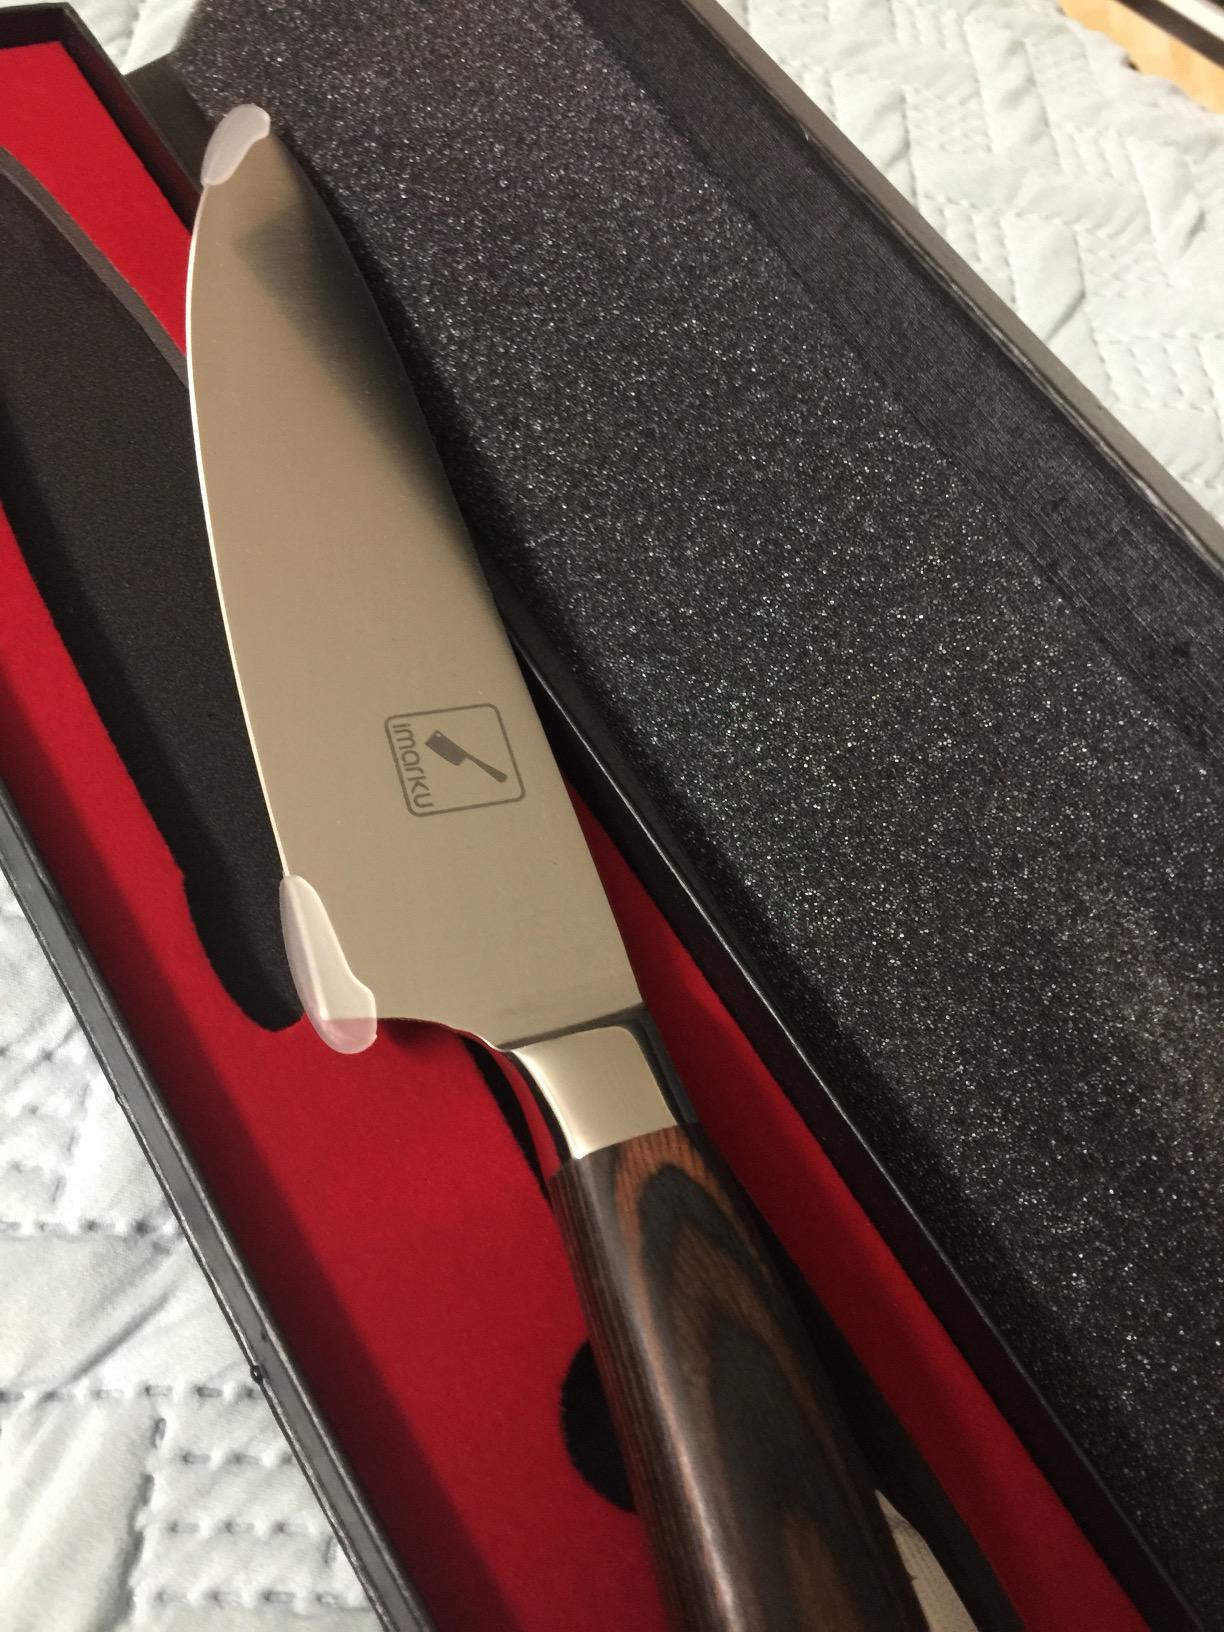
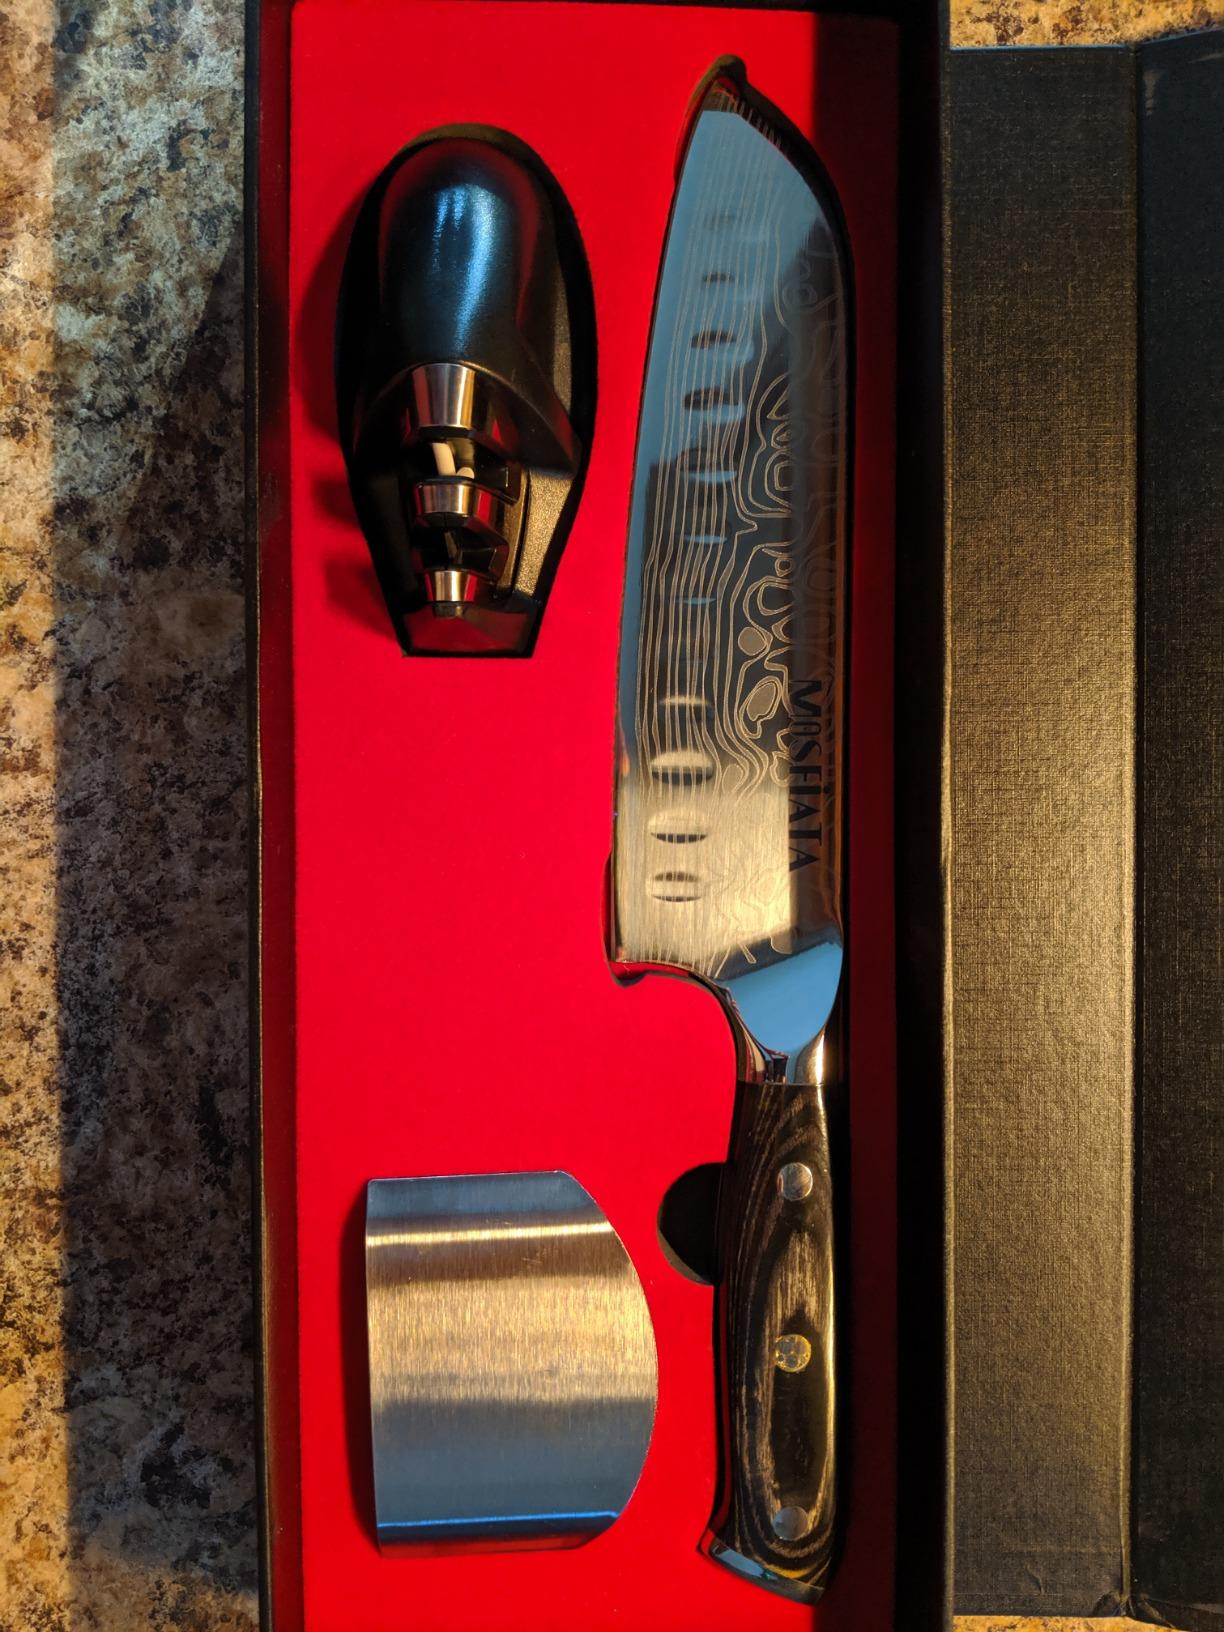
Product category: items_knife
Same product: no